Multiracialism

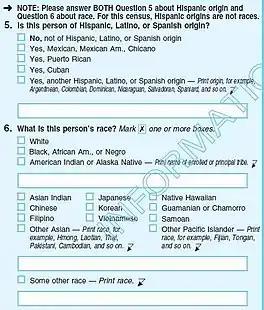
U.S. Census Bureau survey section on race from 2010. This was the second time the United States allowed individuals to indicate more than one race on the census.

Multiracialism is a conceptual framework for theorizing and interpreting identity formation in global multiracial populations. Multiracialism explores the tendency for multiracial individuals to identify with a third category of 'mixed' instead of being a fully accepted member of multiple, or any, racial group(s). As an analytical tool, multiracialism emphasizes that societies are increasingly composed of multiracial individuals, warranting a broader recognition of those who do not fit into a society's clear-cut notions of race. Additionally, multiracialism also focuses on what identity formation means in the context of oppressive histories and cultural erasure.